Kate Shierlaw

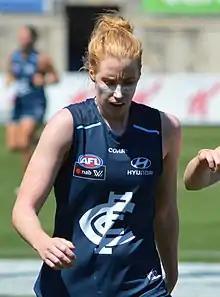
Shierlaw playing for Carlton in March 2017

Kate Shierlaw (born 28 February 1989) is an Australian rules footballer who plays for North Melbourne in the AFL Women's competition (AFLW). She was recruited by Carlton as a rookie player prior to the club's inaugural AFLW season in 2017. She made her debut in round 2, 2017, in a match against at Ikon Park. Shierlaw did not miss a game from then on, finishing with six matches played in 2017. She was delisted by Carlton at the end of the 2018 season.